John Metgod

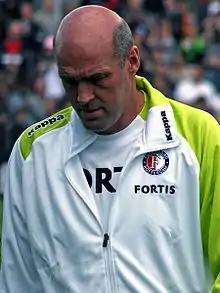
Metgod in 2007

Johannes Anthonius Bernardus Metgod (born 27 February 1958) is a Dutch former professional footballer who works as assistant manager of United Arab Emirates.